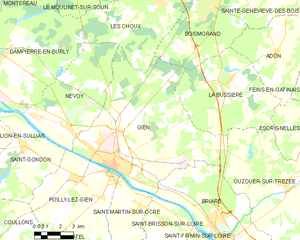
Gien est une commune française située dans le département du Loiret, en région Centre-Val de Loire.